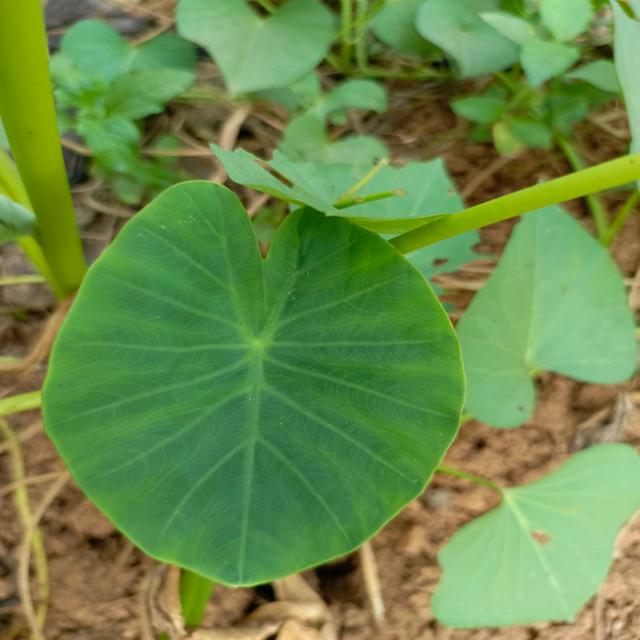
Label: Healthy